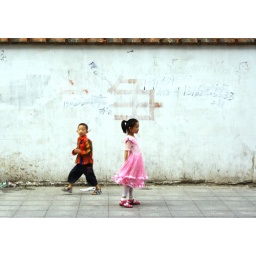
girl in a pink dress